H. Sudarshan Ballal

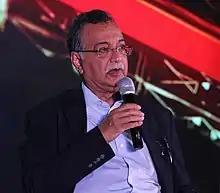
Ballal in 2018

H. Sudarshan Ballal (born 15 September 1954) is an Indian kidney transplant physician, nephrologist currently director of Manipal Institute of Nephrology and Urology, the chairman of the Medical Advisory Board of Manipal Hospitals Group and Senate Member of Manipal University, now known as Manipal Academy of Higher Education (MAHE).